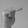
ASL letter: T